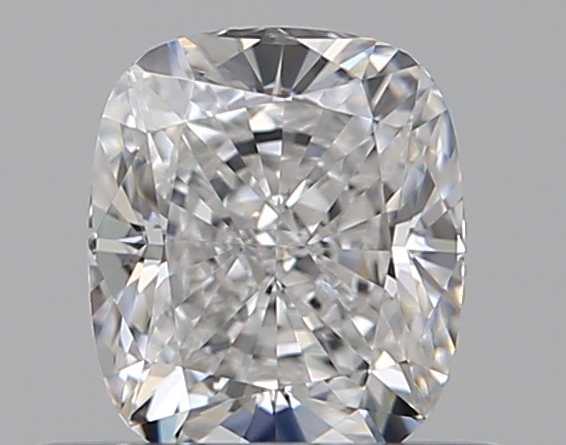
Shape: cushion
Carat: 0.5
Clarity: VS1
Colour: E
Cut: EX
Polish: EX
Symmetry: VG
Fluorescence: N
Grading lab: GIA
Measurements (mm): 4.92 x 4.26 x 2.89